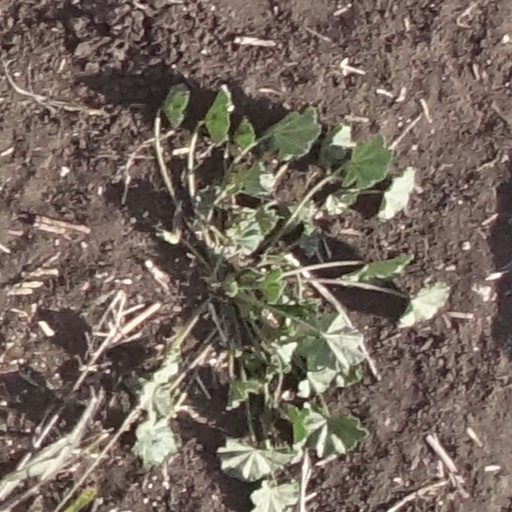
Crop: sorghum